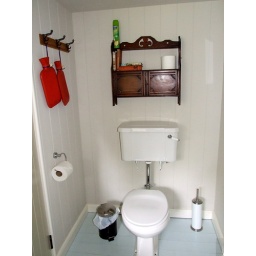
The most important room in the house (the hot water bottles are hanging from the original coat racks)